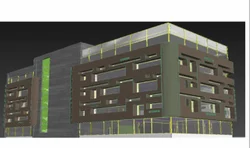
Label: STRUCTURAL_DESIGN_CONSULTANCY_SERVICES